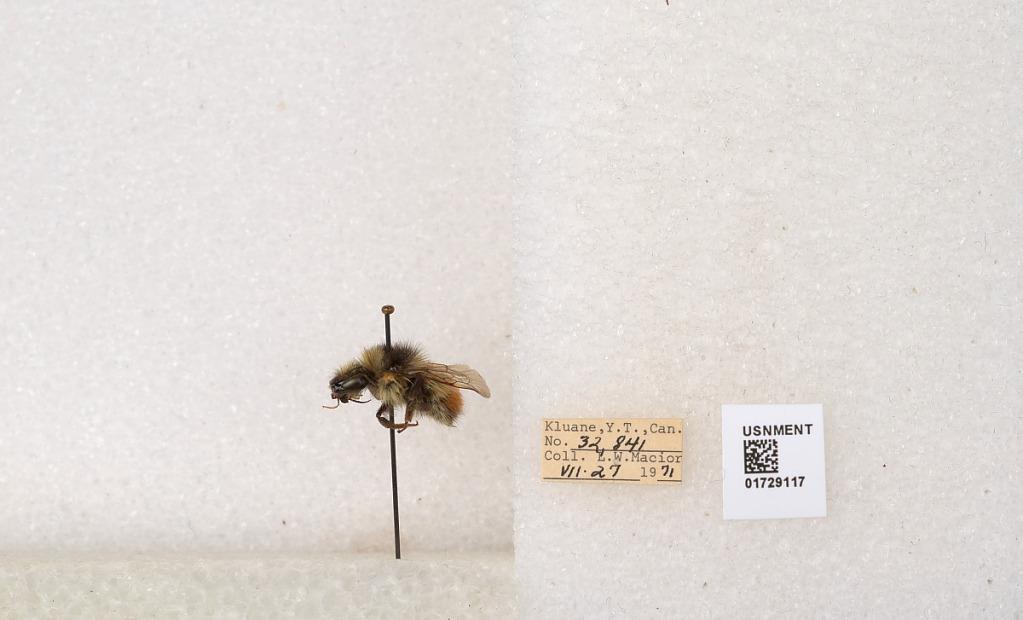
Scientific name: Bombus flavifrons Cresson
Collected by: L. Macior
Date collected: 1971-7-27
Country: Canada
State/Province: Yukon Territory
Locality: Kluane National Park and Reserve
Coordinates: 60.7493, -139.504